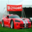
Label: automobile